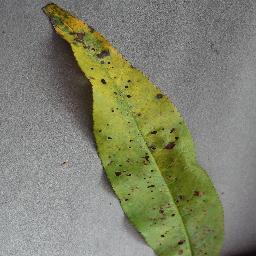
Label: Peach___Bacterial_spot